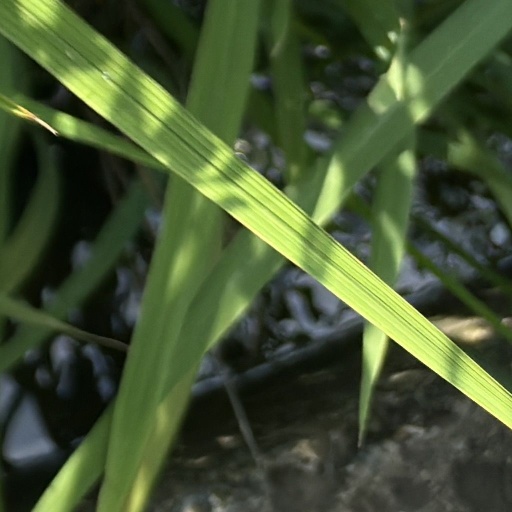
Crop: rice